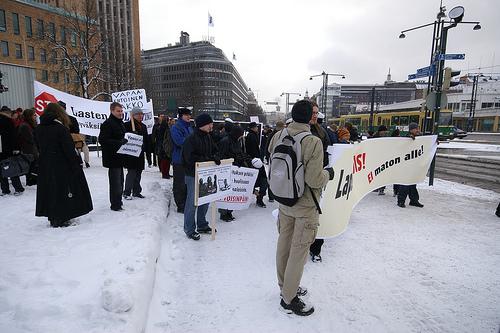
Weather: snow or frosty